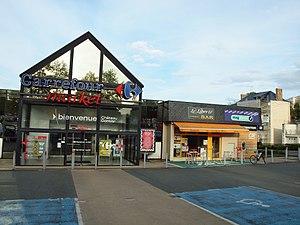
Château-Gontier (Mayenne, France)